Wolfgang Sawallisch

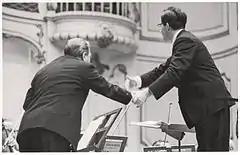
Wolfgang Sawallisch in Hamburg, 1960

He began his career at the opera house in Augsburg in 1947. At first, he held the position of répétiteur and later became the principal conductor. In 1949, he was awarded the first prize at the Geneva International Music Competition where he accompanied the violinist Gerhard Seitz. In 1952–53 he was the personal assistant to Igor Markevitch at the International Summer Academy of the Mozarteum in Salzburg, Austria.